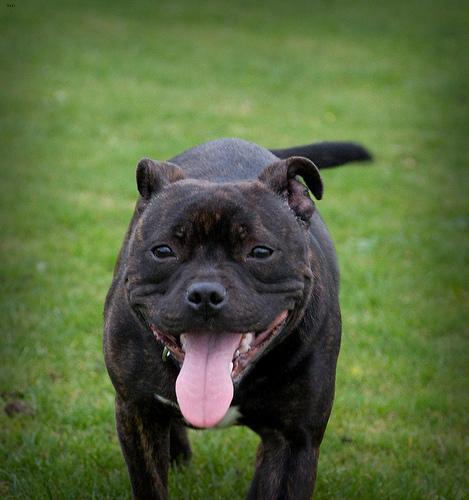
staffordshire bull terrier